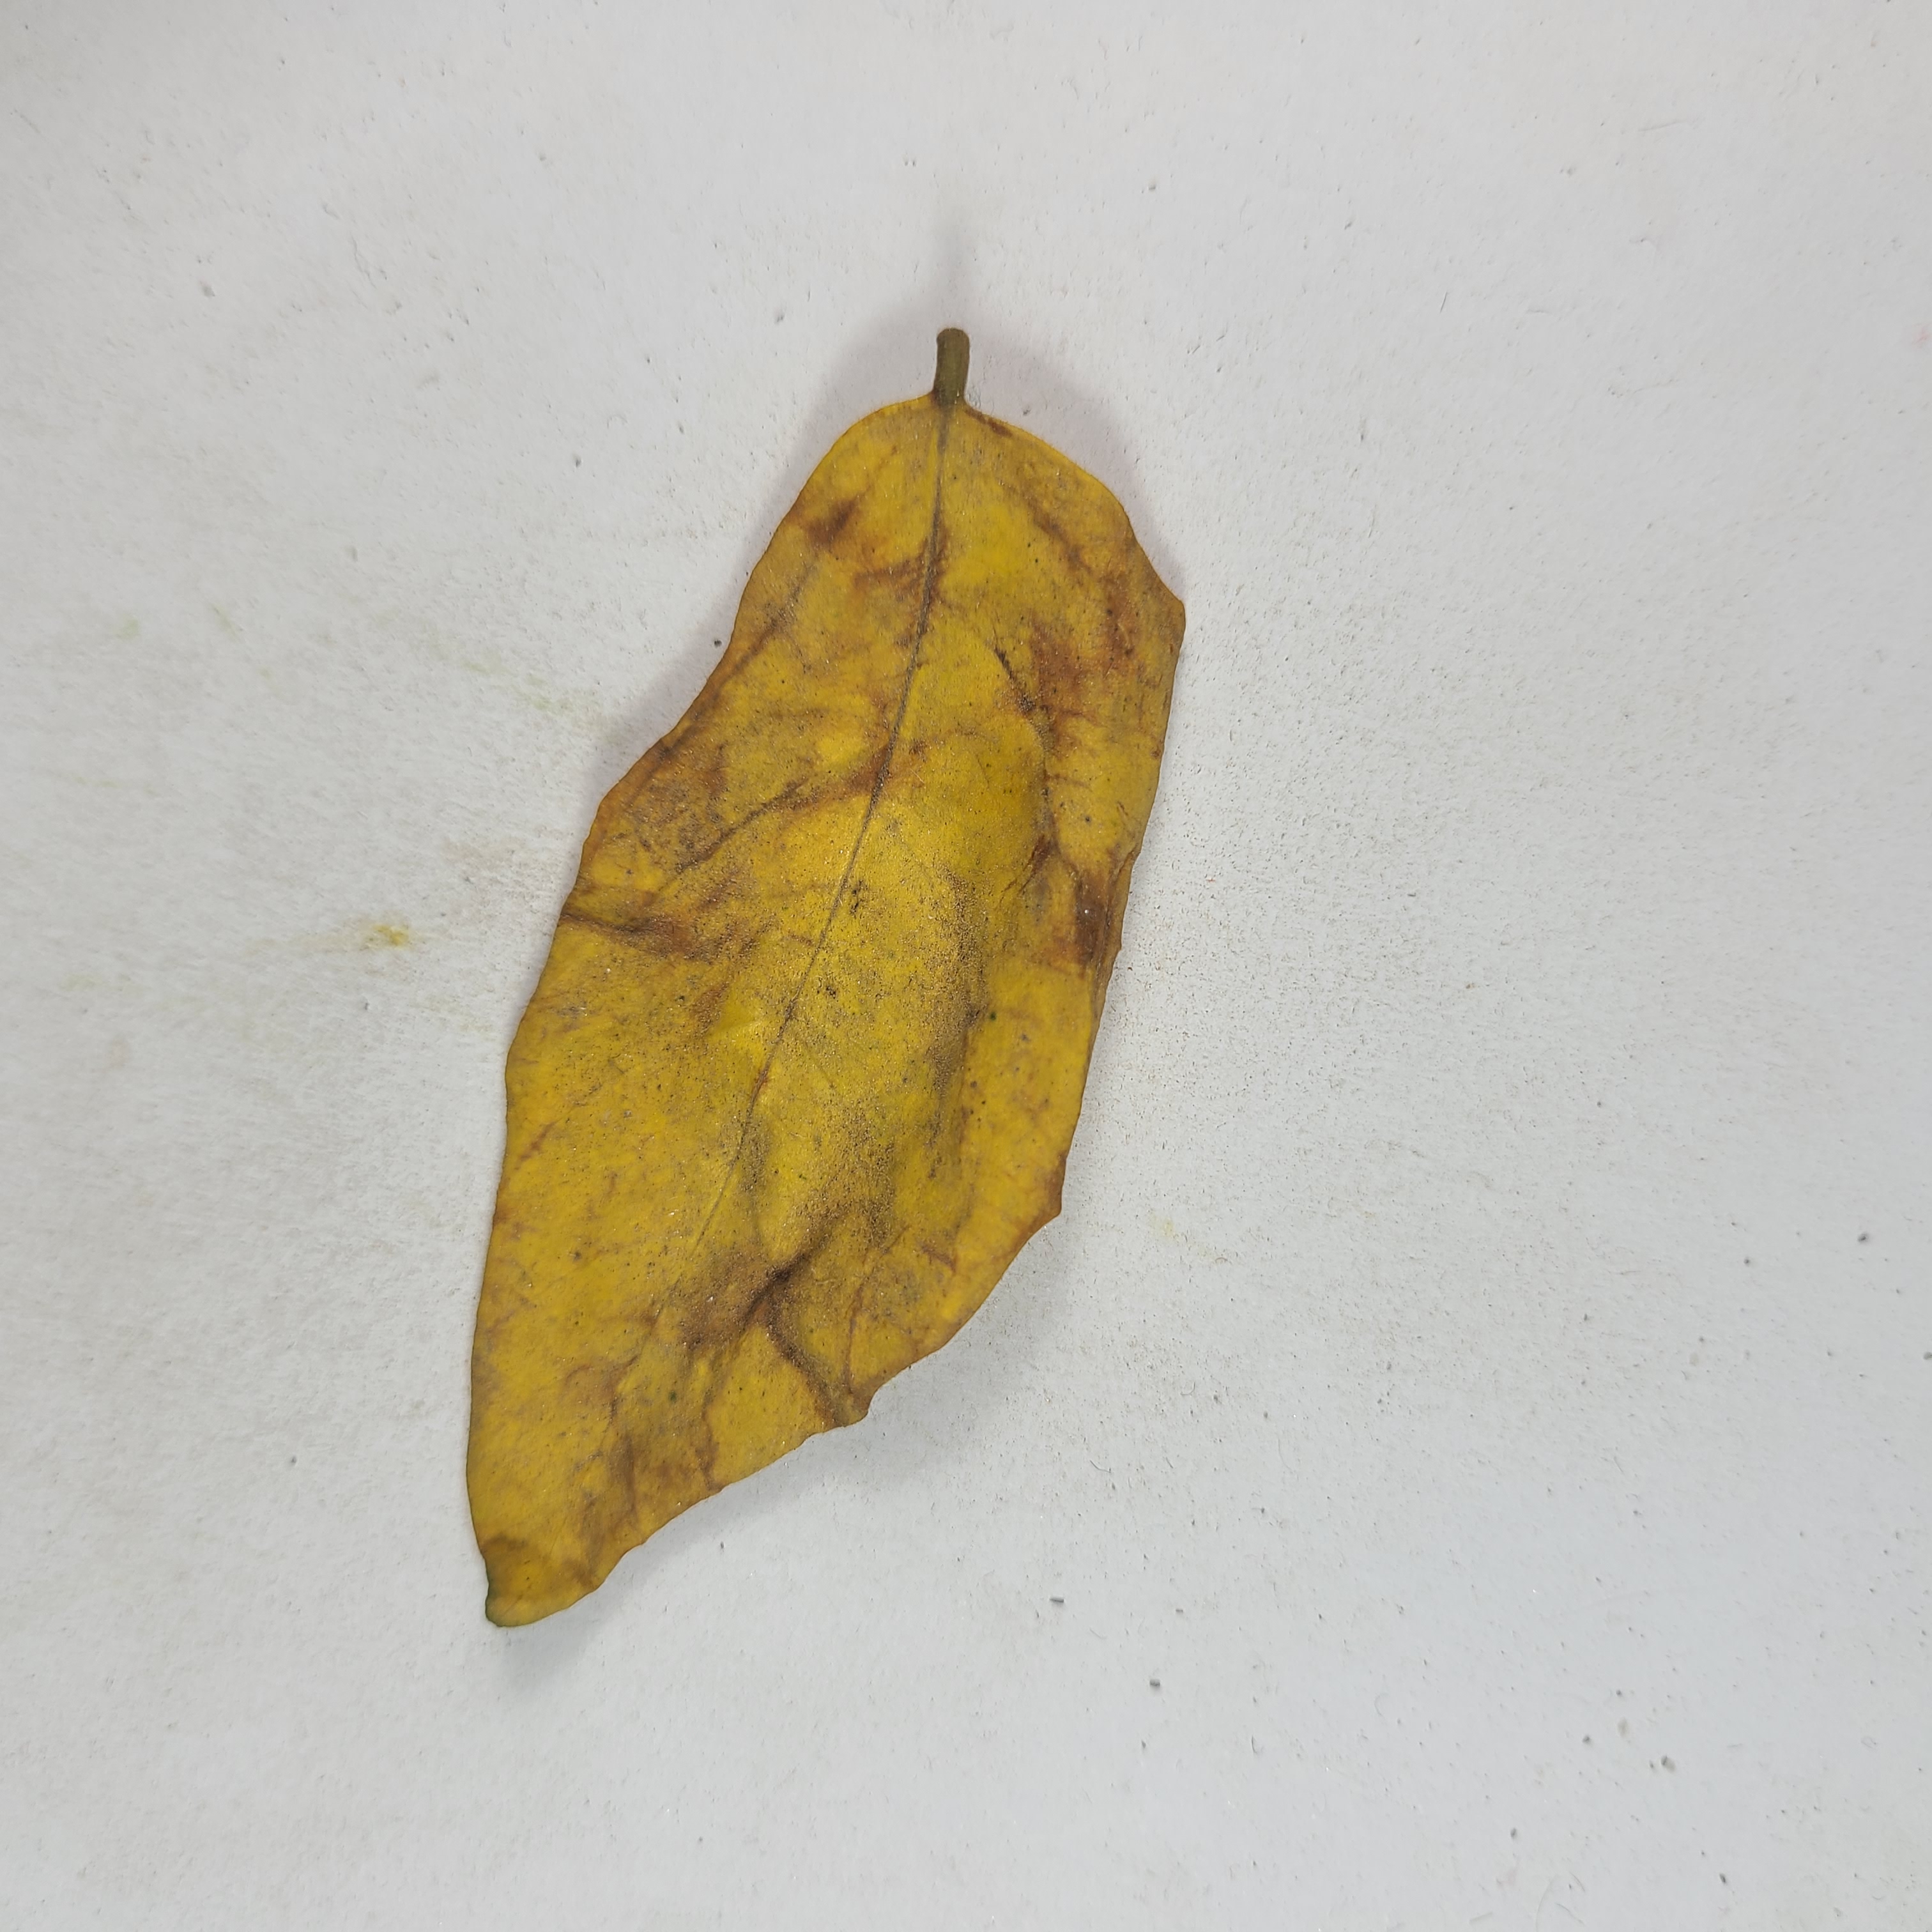
Label: Yellow Leaves